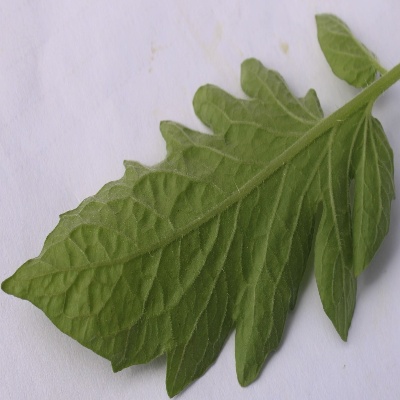
Crop: Tomato
Condition: healthy